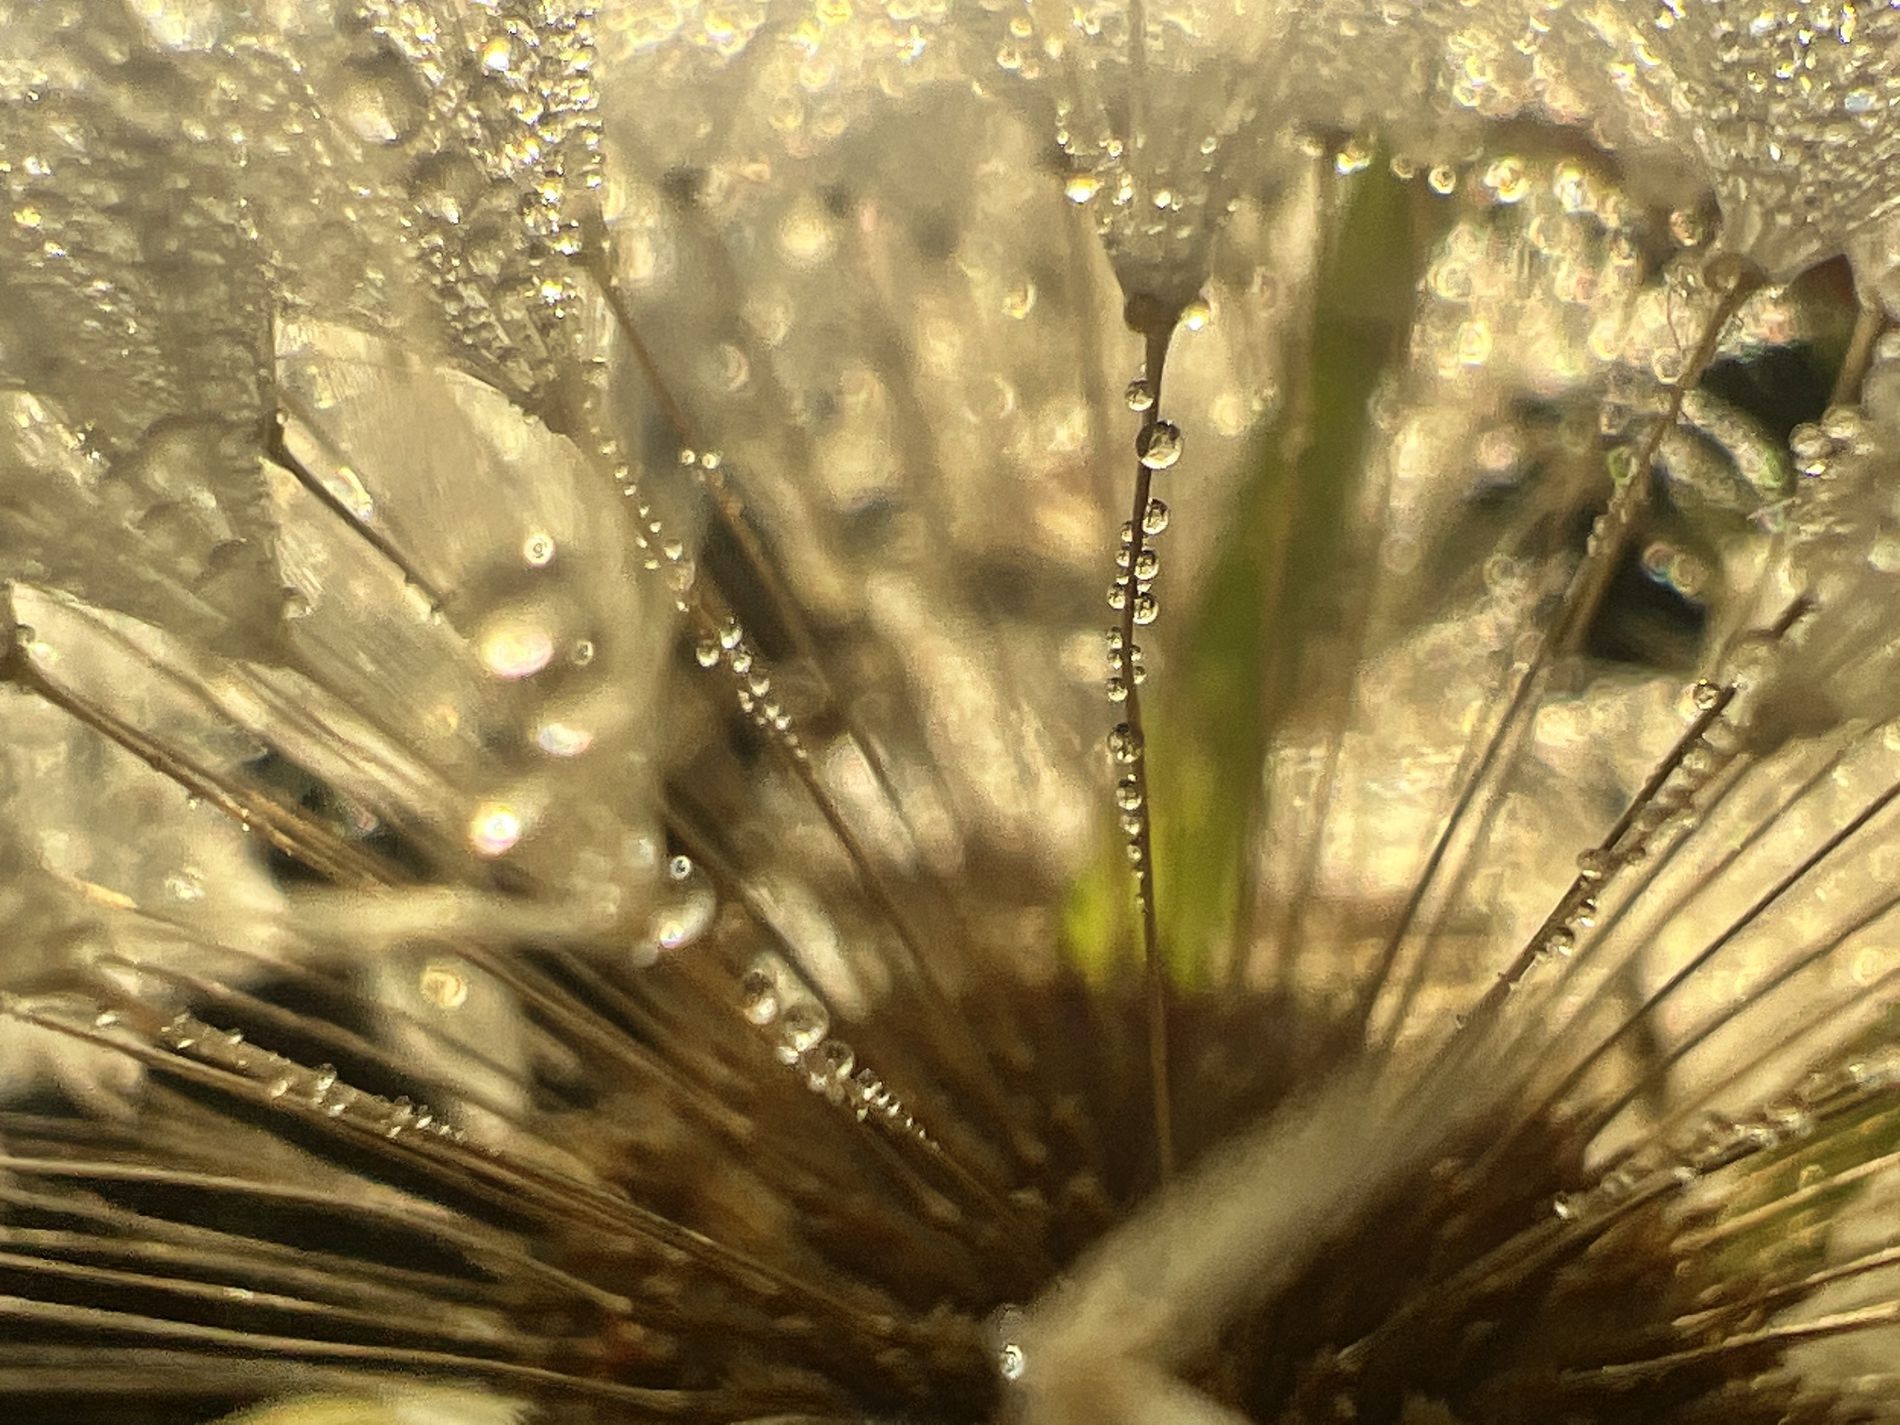
dandelion in water droplets.
The image shows a shot taken of a dandelion seed head. The dandelion is covered with small water droplets that are attached to the small seeds of the dandelion.
The image shows a close-up shot of a dandelion seed covered in water droplets. The close-up shot shows the small details of the seed feathers and how small the water droplets are. The lighting is natural and it gives warmth to the shot. The image evokes a sense of beauty and fragility, that the dandelion seeds are easy to damage.
Labels: Flower, Plant, Dandelion
Camera: Apple iPhone 13 Pro Max
Lens: iPhone 13 Pro Max back camera 1.57mm f/1.8
Aperture: F1.8
Exposure: 1/2950 sec
ISO: 32
Focal length: 1.57